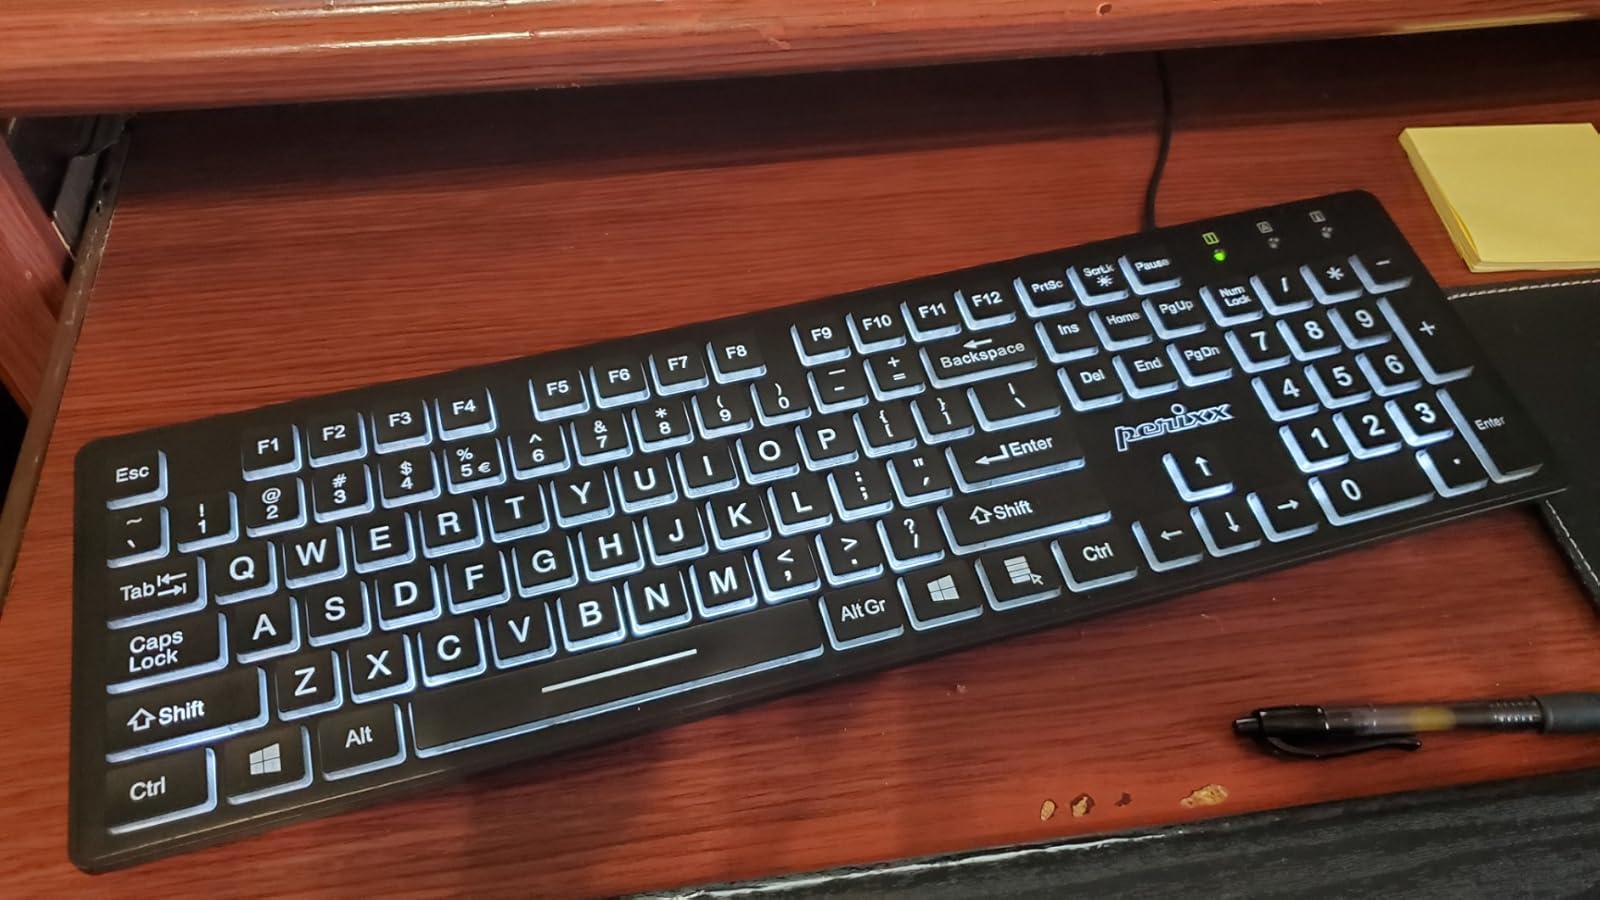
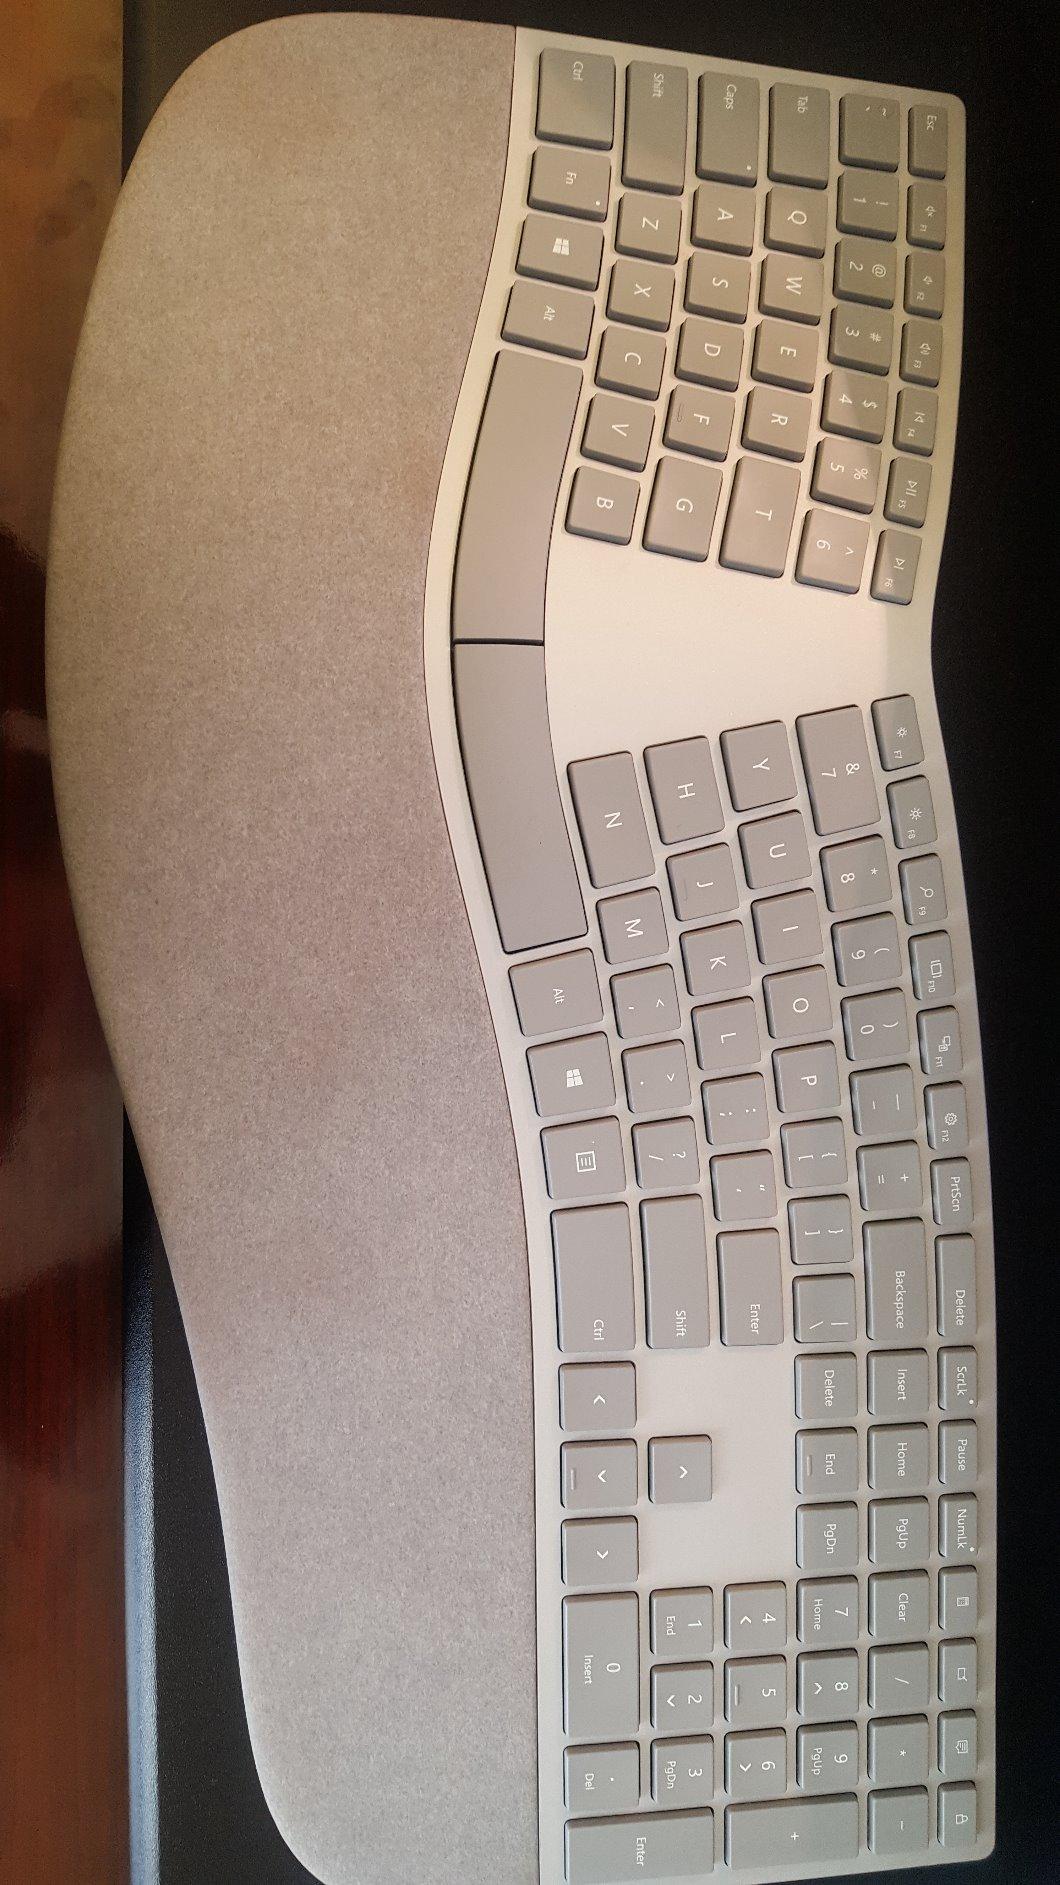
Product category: keyboard
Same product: no